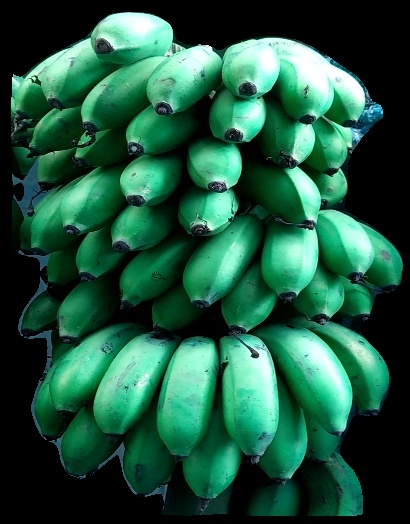
Variety: rasbale
Grade: grade2